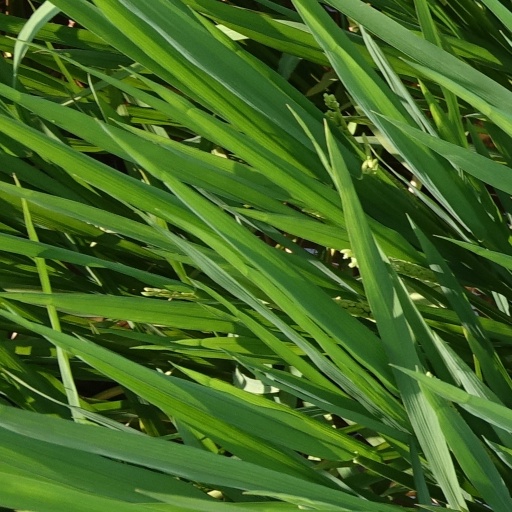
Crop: rice